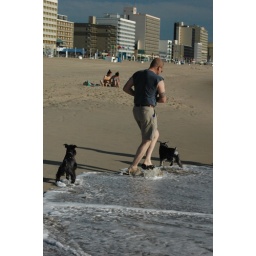
If you can't tell, I'm standing in the water to take this picture! Laughing at them!!!